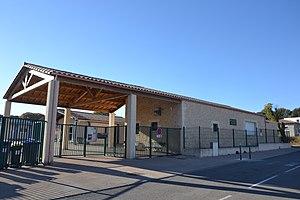
école à Saint-Sériès
Saint-Sériès est une commune française située dans le département de l'Hérault en région Occitanie.